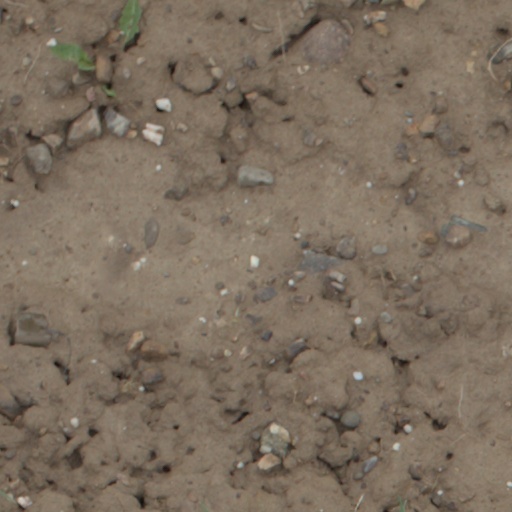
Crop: wheat